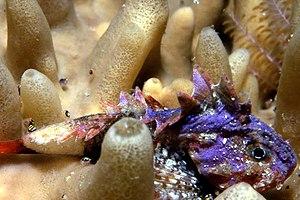
Les Scorpaenoidei forment un sous-ordre de poissons téléostéens de l'ordre des Scorpaeniformes. Ce taxon regroupe principalement des poissons carnivores trapus des mers chaudes équipés de dards venimeux, tels que les rascasses, poissons-scorpions, poissons-lions et poissons-pierre.
Les Aploactinidae forment une famille de poissons téléostéens de l'ordre des Scorpaeniformes.
Les Tetrarogidae forment une famille de poissons de l'ordre des Scorpaeniformes. Cette famille n'est pas reconnue par ITIS qui place ses genres dans la famille des Scorpaenidae, mais est reconnue par FishBase et WoRMS.